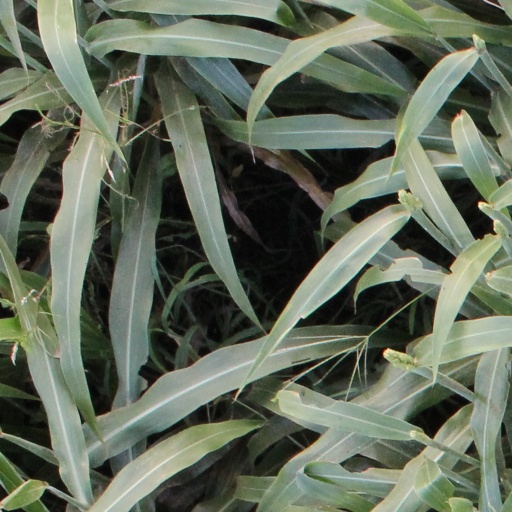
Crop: sorghum